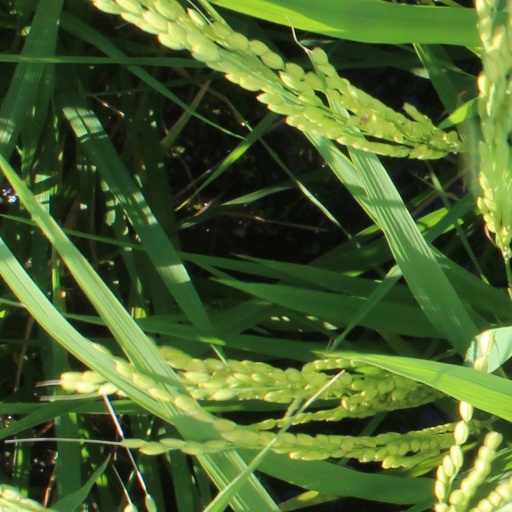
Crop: rice